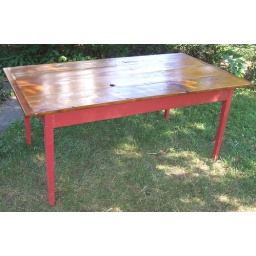
Signature farm table in red painted base, six feet long this is the table upon which most custom work is baseds